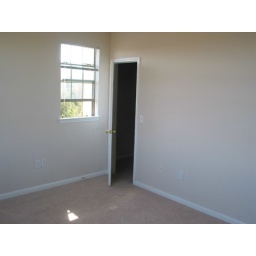
Guest bedroomWalk in closet104&amp;quot; usable space from back wall to closet82&amp;quot; between closet and entrance130&amp;quot; total length from entrance to window